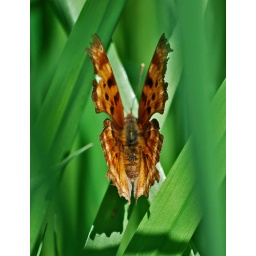
You can chase a butterfly all over the field and never catch it.